Cannabis tourism

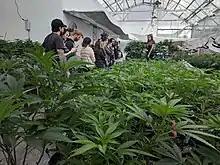
A guide leads tourists through a cannabis greenhouse in Denver, 2018

Cannabis tourism, also called marijuana tourism, is travel/tourism related to cannabis or incorporating cannabis use.